28th Hong Kong Film Awards

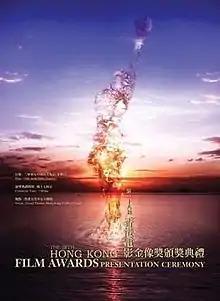

Ceremony for the 28th Hong Kong Film Awards was held on 19 April 2009 in the Hong Kong Cultural Centre and hosted by Eric Tsang, Teresa Mo, Sandra Ng, Vincent Kok, Kay Tse, Denise Ho, Lam Chi Chung, Chin Kar-lok, Louis Fan, Tin Kai Man, Michelle Lo and Wong Cho Lam.